Dorothy Hawtree

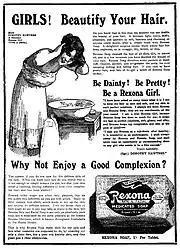
Advertisement for Rexona soap featuring Hawtree (published in Perth's "Truth", 6 May 1922).

In Sydney in February 1920 a contest was commenced to find a double for the popular American silent-film star, Olive Thomas, with the winner to secure a film engagement of six months at £35 a week. The contest was conducted and voted upon by the audiences at sessions of "The Spite Bride", a film starring Olive Thomas being screened in the Strand cinema in Pitt Street and the Empress in George Street. By mid-March "the ten most promising candidates" had been selected. In May it was announced that "Miss Dorothy Hawtree, of Mosman" had won the Olive Thomas double competition by 783 votes. Film footage of Hawtree and the two runners-up in the contest were to be "sent to America to be screened before Olive Thomas".